John Wineglass

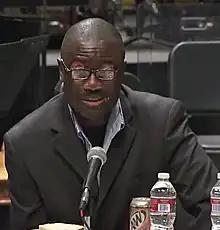
Wineglass at the 2012 Cabrillo Festival of Contemporary Music

Wineglass was born in Washington, D.C., in 1973. He attended Langdon Elementary School. He played in the DC Youth orchestra in 1984, and ten years later he received a Bachelor of Music degree in Music Composition at the American University. He also earned a master's degree in Music Composition: Film Scoring for Motion Pictures, Television and Multi-Media at New York University, five years later.